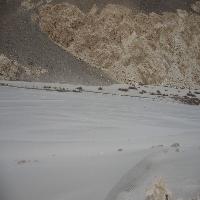
Weather: cloudy or overcast